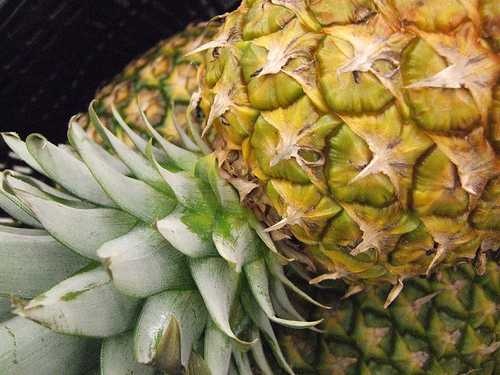
Label: Pineapple